Laarwoud

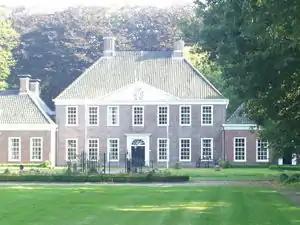
Laarwoud in Zuidlaren

Laarwoud is a monumental stronghold in the centre of Zuidlaren, the Netherlands. People also describe Laarwoud as a little castle, in the Netherlands locally known as (Dutch). The word is used in the Dutch provinces of Drenthe and Overijssel.